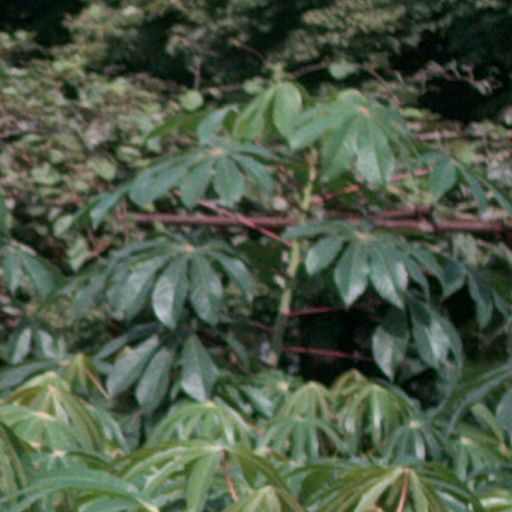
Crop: cassava